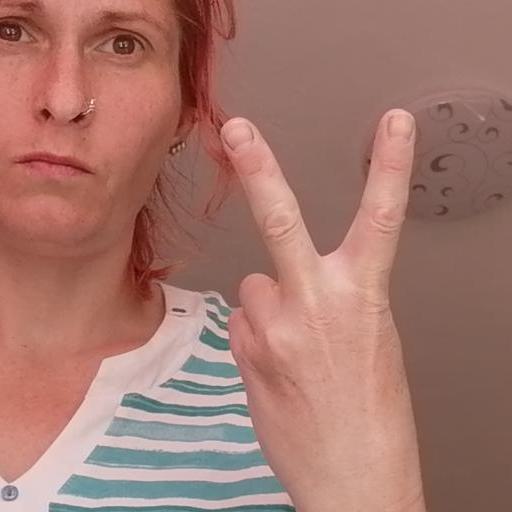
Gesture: peace_inverted